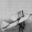
Label: airplane